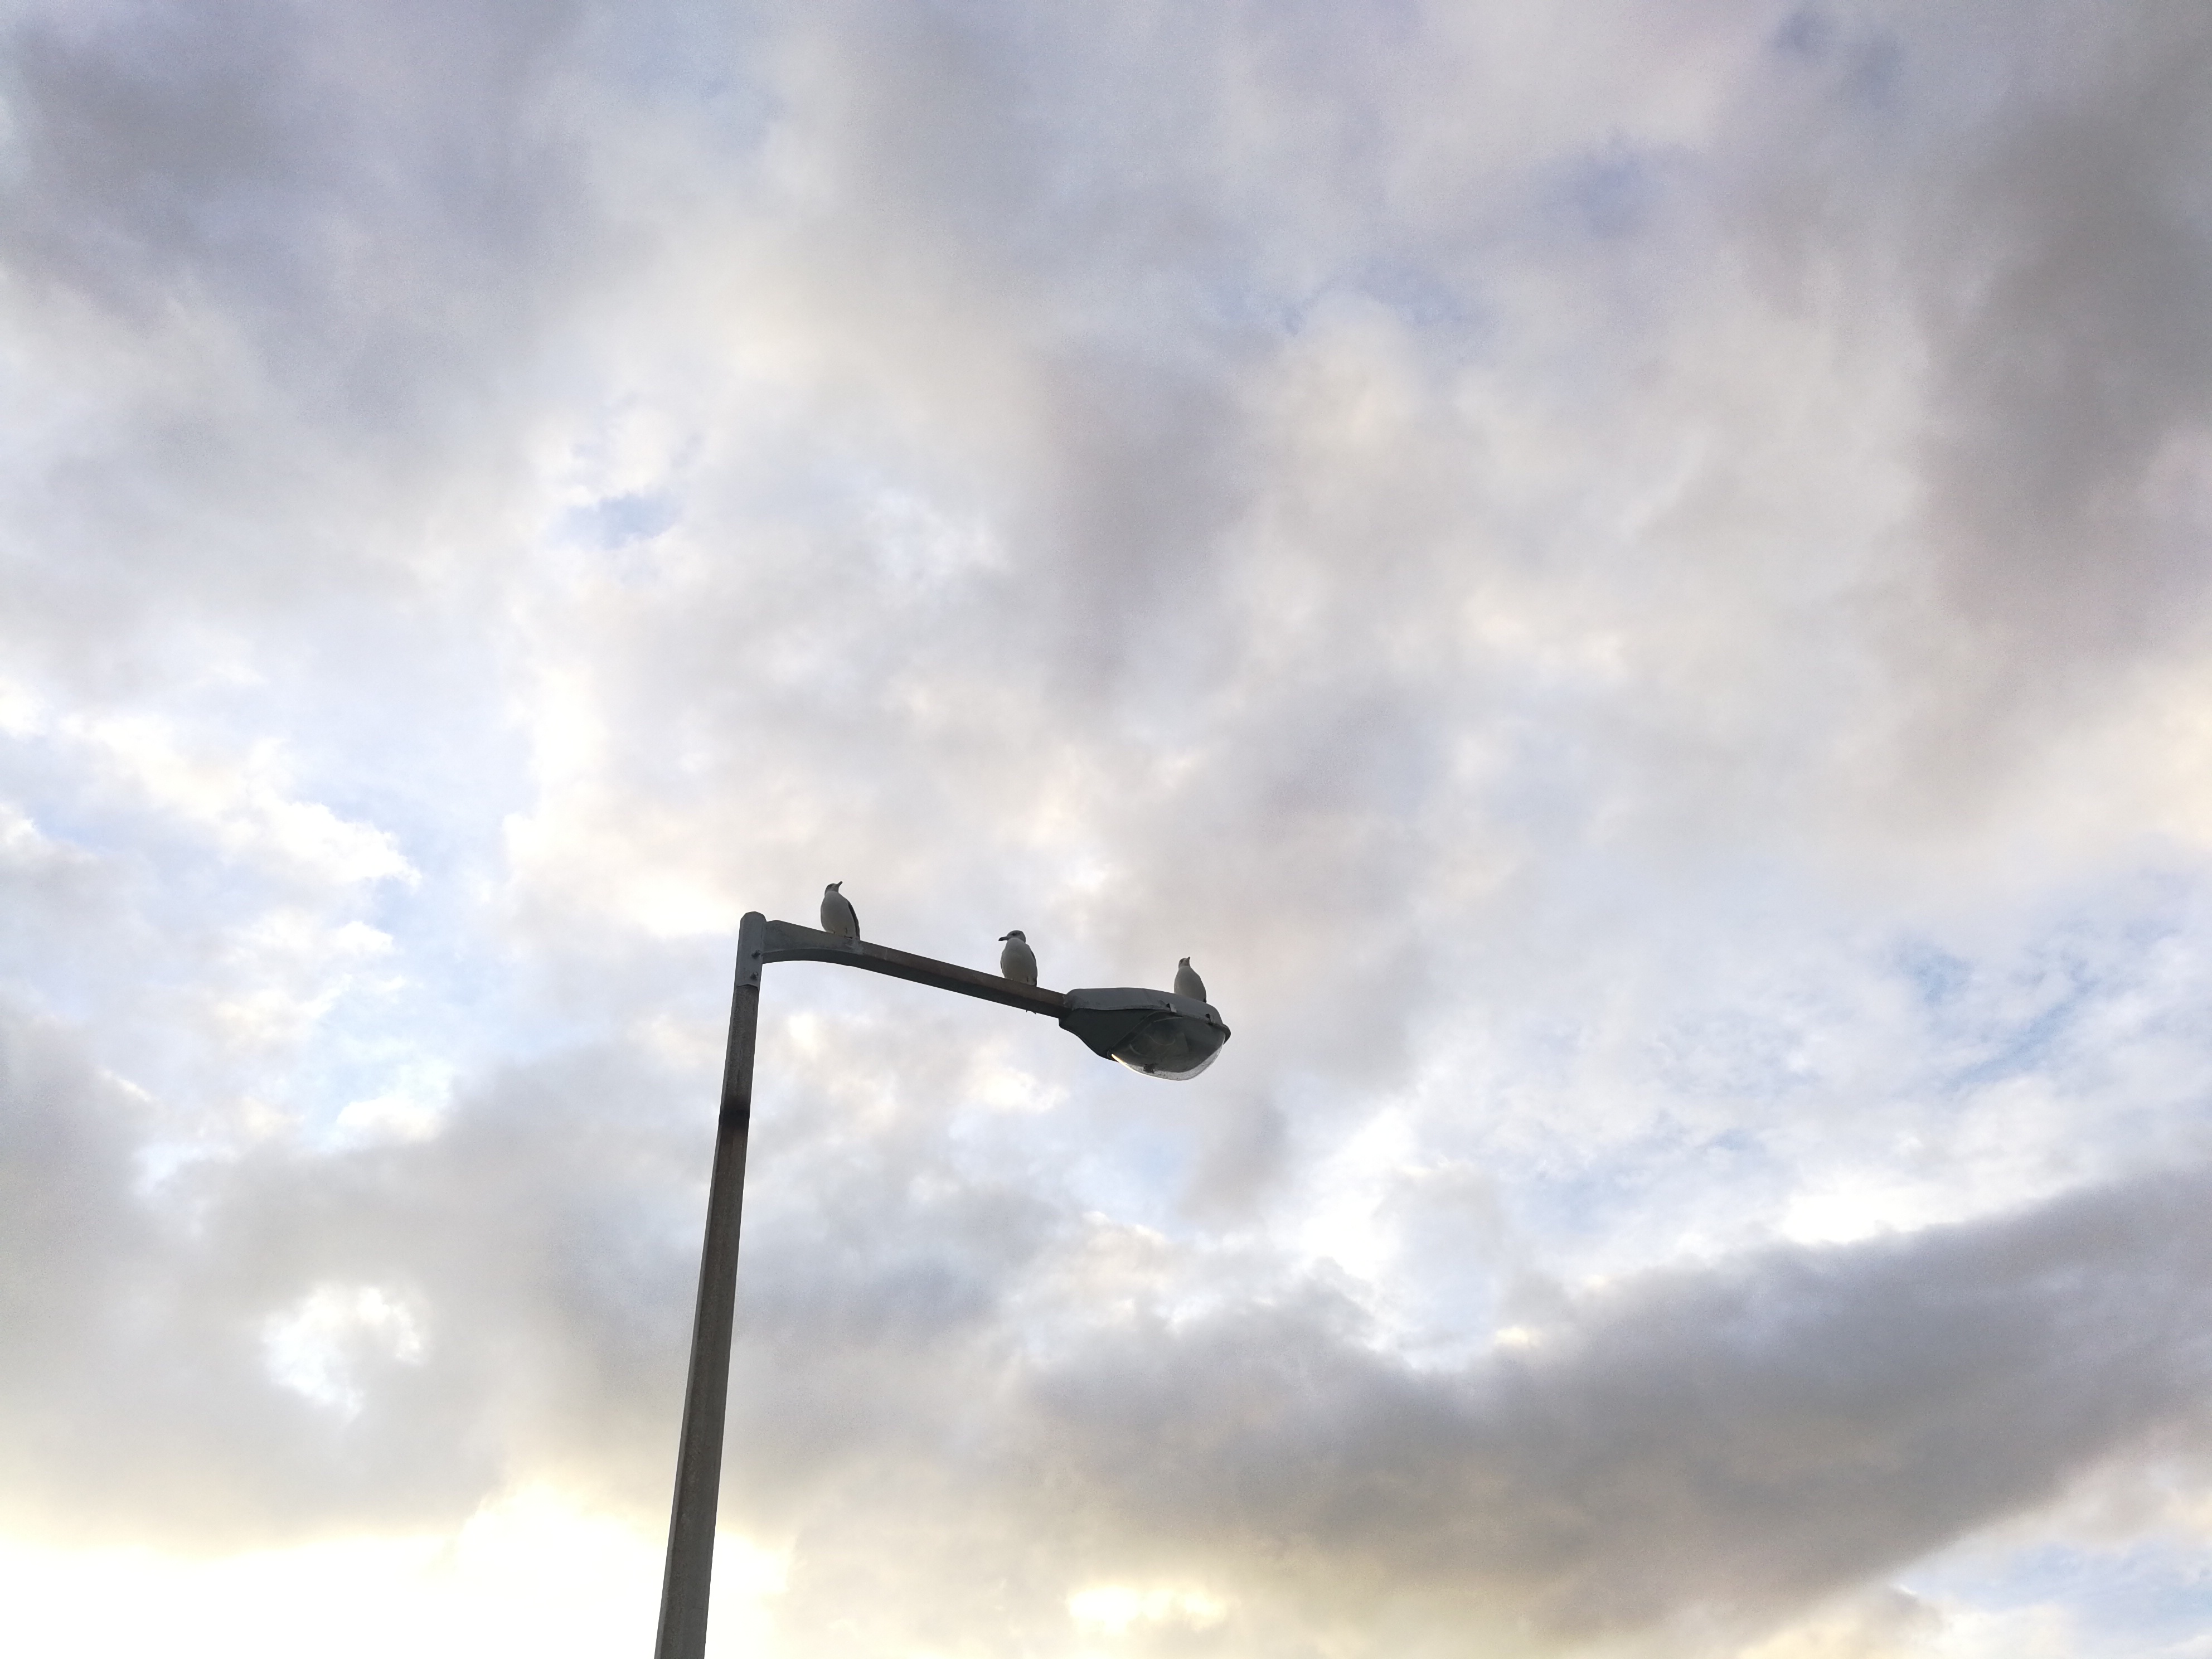
bird, birds, lamp, sky, cloud, clouds, view, street light, lighting, light fixture, atmosphere, microphone stand, meteorological phenomenon, wind